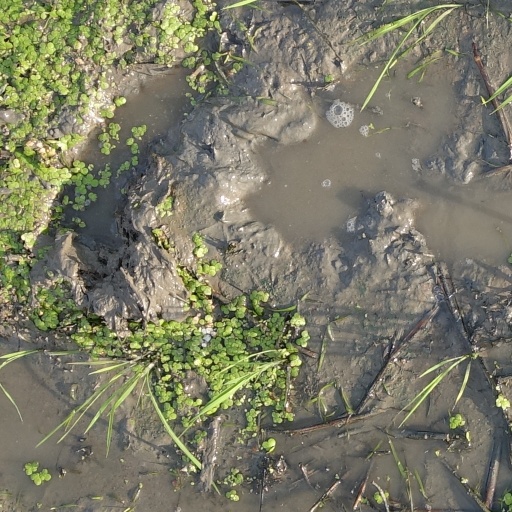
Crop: rice